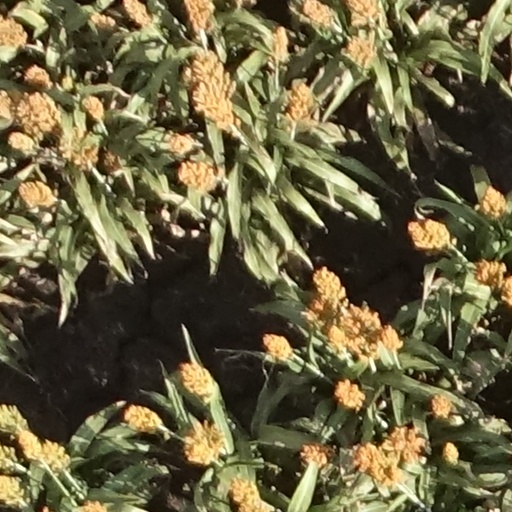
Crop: sorghum